Arad Simon Lakin

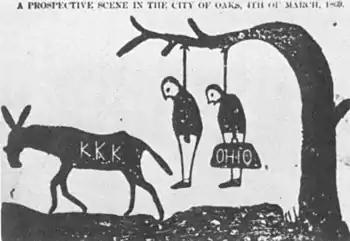
Cartoon from September 1, 1868, published in the "Tuscaloosa Independent Monitor." Lakin ("Ohio") and Cloud were the subject's hanging from the tree

Arad Simon Lakin was born in 1810 in Hancock, Delaware County, New York. He grew up in New York state in rural poverty. Lakin served as the Chaplain of the 8th Indiana Cavalry, Union Army, during the American Civil War.